An Ideal Husband (1999 film)

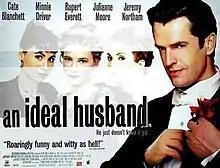
UK Theatrical release poster

An Ideal Husband is a 1999 British film based on the 1895 play "An Ideal Husband" by Oscar Wilde. The film stars Cate Blanchett, Minnie Driver, Rupert Everett, Julianne Moore and Jeremy Northam. It was directed by Oliver Parker.